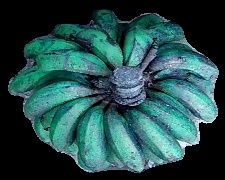
Variety: rasbale
Grade: grade3